We Are Men

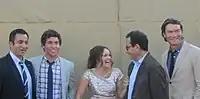
The show's main cast members photographed in July 2012; from left to right: Penn, Smith, Breeds, Shalhoub and O'Connell

On July 10, 2012, it was announced that CBS had picked up Rob Greenberg's single-camera comedy, then called "Ex-Men", as the first pilot order of the 2013–14 season. The show, which is written, directed and executively produced by Greenberg, centers on a young man "learning the ways of the world from the older and more experienced men in his short-term rental complex." Dominic Patten from "Deadline Hollywood" reported that "We Are Men" had been around for a few years, before it was picked up.